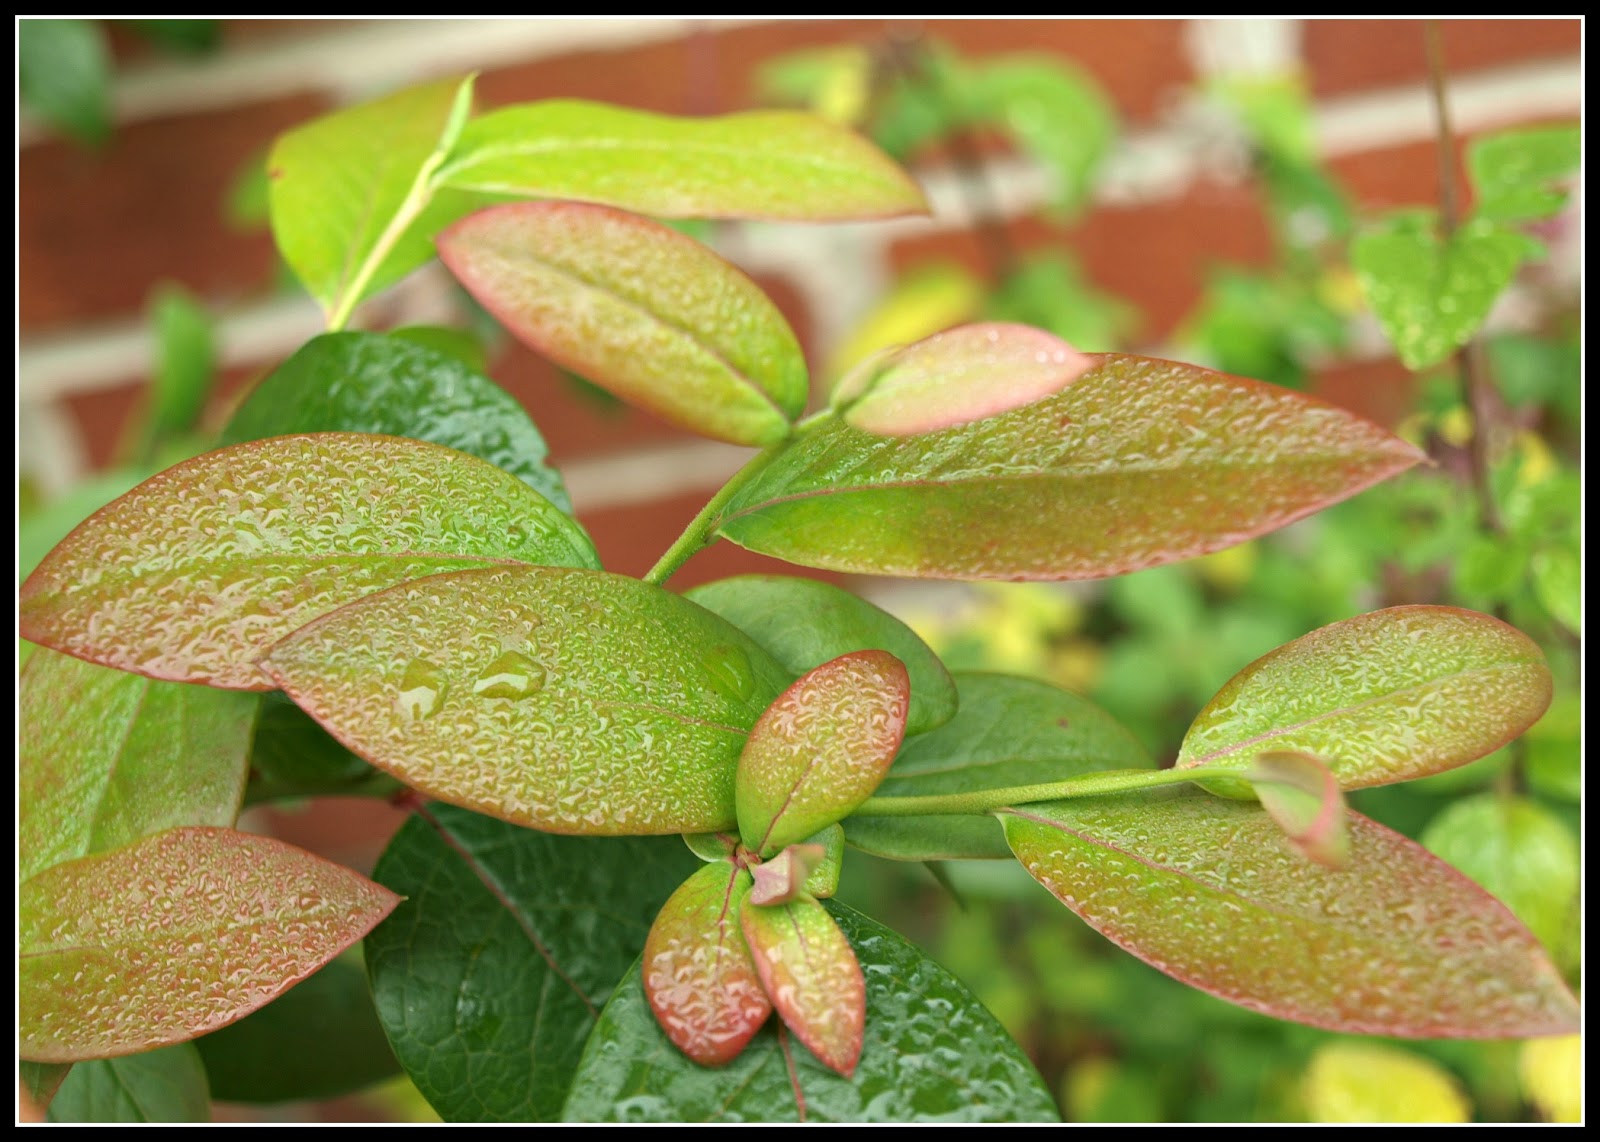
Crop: blueberry
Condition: healthy